Norev

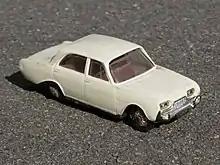
Plastic model Ford Taunus 17M in 1:43 scale from Norev

Norev plastic models were known for their bright body colors and their red (sometimes black) plastic hubs with white tires. Some of the attention to detail is notable, such as with the Citroën DS sedan. For instance, on the real car, the roof section is a separate plastic piece. The Norev toy also made the roof a separate plastic section, allowing for a greater variety of color combinations. In addition to this, Norev released all 3 versions of the DS19: the initial version launched in 1956, the first facelift with metal hood vents to aid cooling, released in 1961, and the second facelift in 1963, where the hood vents were replaced with holes under the headlights. Unfortunately, the Rhodialite plastic used in the models was prone to fading and warping after excessive exposure to sunlight. By the mid-1970s, Norev did rectify this via the usage of a lighter plastic with a more matte finish,